Barack Obama 2012 presidential campaign

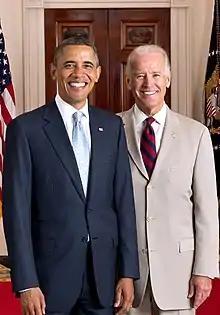
Biden and Obama, July 2012

Biden's May 2012 statement that he was "absolutely comfortable" with same-sex marriage gained considerable public attention in comparison to Obama's position, which had been described as "evolving". Biden made his statement without administration consent, and Obama and his aides were quite irked, since Obama had planned to shift position several months later, in the build-up to the party convention, and since Biden had previously counseled the president to avoid the issue lest key Catholic voters be offended. Gay rights advocates seized upon Biden's statement, and within days, Obama announced that he too supported same-sex marriage, an action in part forced by Biden's remarks. Biden apologized to Obama in private for having spoken out, while Obama acknowledged publicly it had been done from the heart. The incident showed that Biden still struggled at times with message discipline, as "Time" wrote, "Everyone knows Biden's greatest strength is also his greatest weakness." Relations were also strained between the vice presidential and presidential campaigns when Biden appeared to use his position to bolster fundraising contacts for a possible run for president in 2016, and he ended up being excluded from Obama campaign strategy meetings.